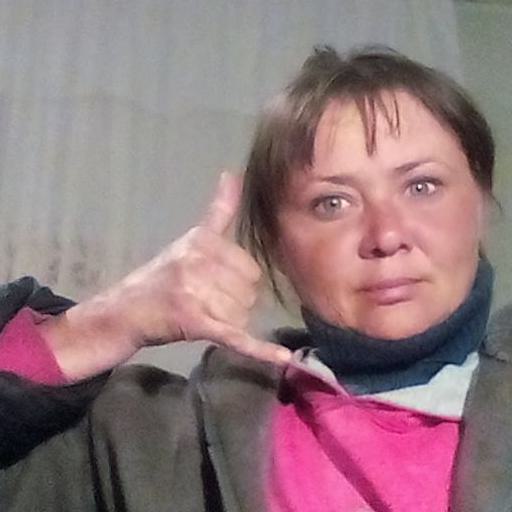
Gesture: call